Microsoft ergonomic keyboards

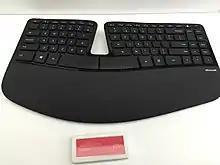
Sculpt ergonomic keyboard

Microsoft introduced the "Sculpt Ergonomic" keyboard in August 2013 as part of the Sculpt Ergonomic Desktop bundle with the Sculpt Ergonomic mouse at a retail price of . The keyboard was made available separately in "Business" packaging for .